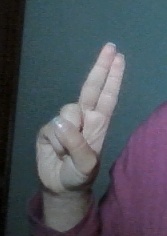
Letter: taa